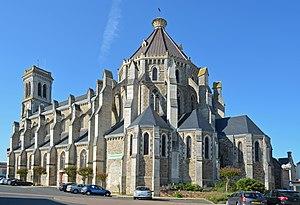
Église Saint-Benoît, construite entre 1904 et 1905 par l'architecte Alcide Boutaud - Aizenay (Vendée)
Cet article recense les monuments historiques de la Vendée, en France.
La liste des églises de la Vendée recense de la manière la plus complète possible les églises, cathédrale et basiliques situées dans le département français de la Vendée.
Aizenay est une commune française située dans le département de la Vendée en région Pays de la Loire.